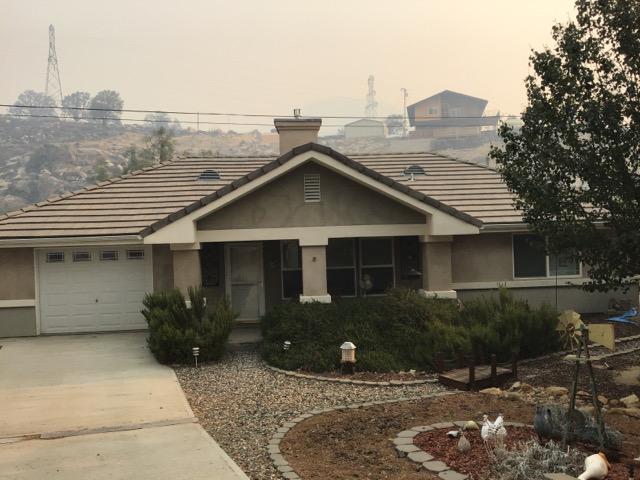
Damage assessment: no_damage